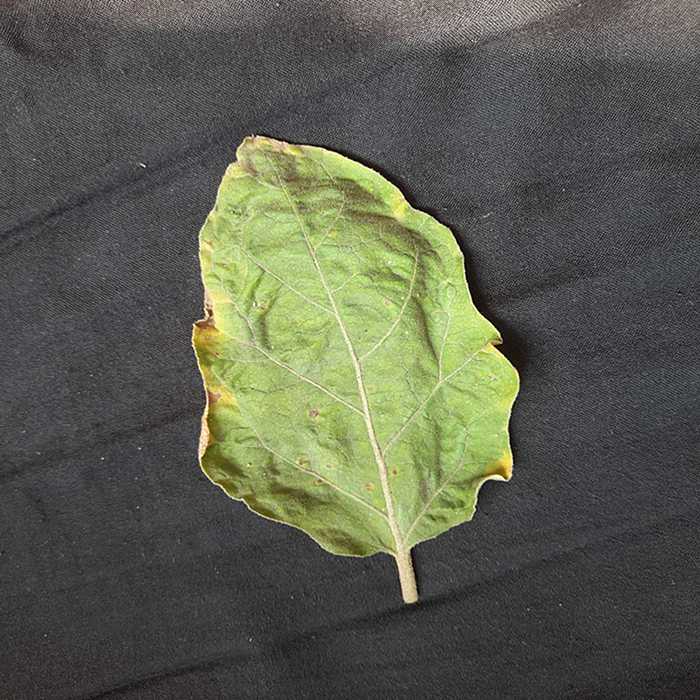
Plant: Eggplant
Label: Eggplant begomovirus